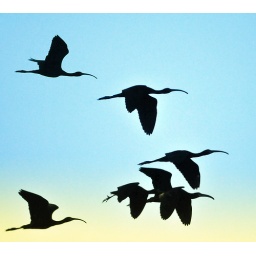
white faced ibis flying in a pattern